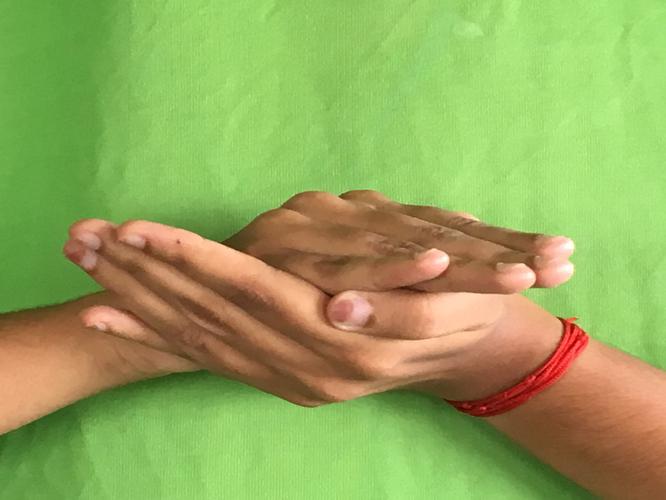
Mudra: Samputa
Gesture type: double_hand